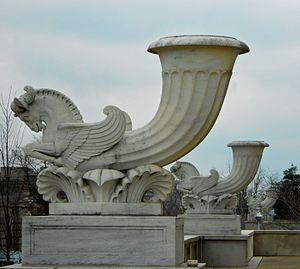
La ville de Washington compte de nombreuses sculptures en plein air. La Smithsonian Institution en compte près de 900 dans son inventaire. En plus des plus célèbres monuments et mémoriaux de la capitale, de nombreuses personnalités reconnues comme des héros nationaux ont été honorées, à titre posthume, une statue les représentant dans un parc ou une place publique. Certains de ces personnages de l'histoire américaine sont représentés plusieurs fois dans la capitale. Abraham Lincoln, par exemple, est représenté par au moins trois sculptures, dont celles au Lincoln Memorial, au Lincoln Park, et à l'ancienne Cour supérieure du district de Columbia. Plusieurs personnalités internationales, telles Mohandas Karamchand Gandhi, ont également été immortalisées par des statues. D'autres figures humaines ne font référence à aucun personnage historique telle par exemple la statue de la Liberté qui ne doit pas être confondue avec la statue de la Liberté à New York, statue allégorique de 19 ½ pieds de haut qui repose au sommet du dôme du Capitole.